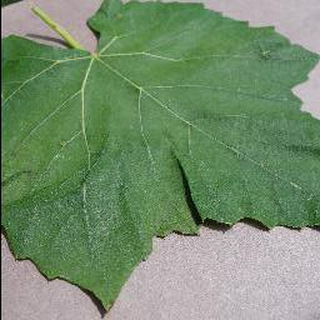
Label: healthy_grape